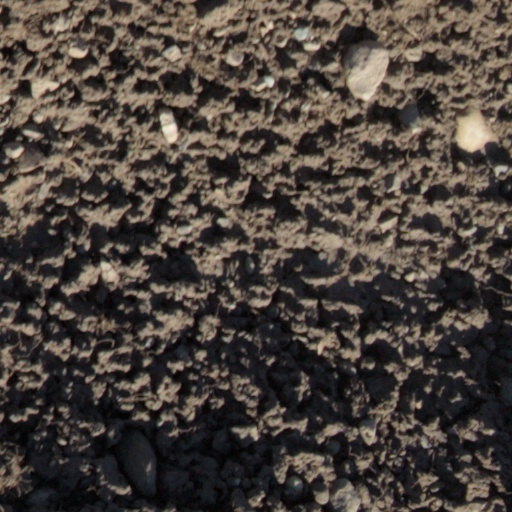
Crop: wheat